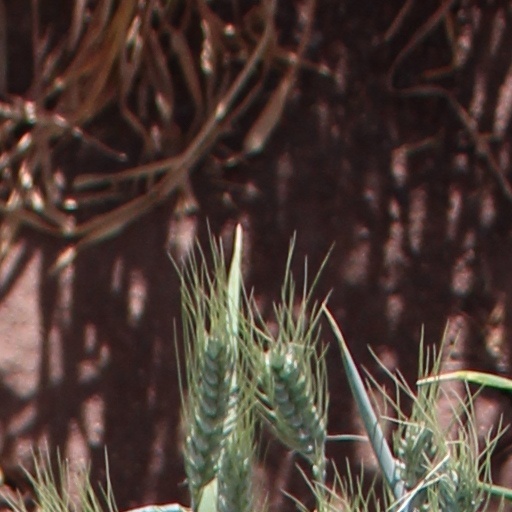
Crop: wheat